USS Allen M. Sumner

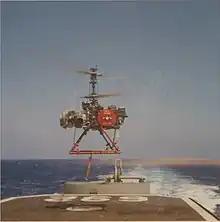
A Gyrodyne QH-50 DASH drone hovering over "Allen M. Sumner"'s flight deck, 1969.

On 7 February 1967, the destroyer departed Mayport on her way to her first and only deployment to the Vietnam war zone. Steaming via the Panama Canal and Hawaii, she arrived in Yokosuka, Japan, on 14 March. Four days later, she got underway for the coast of Vietnam. On her first tour in the Gulf of Tonkin, "Allen M. Sumner" served as "shotgun" (screening ship) for while the nuclear-powered guided missile cruiser served on positive identification radar advisory zone duty in the gulf. She was relieved of that assignment on 5 April to participate in Operation Seadragon, the interdiction of communist waterborne logistics operations. That assignment lasted until 11 April, when she joined the screen of the aircraft carrier for a voyage to Sasebo, Japan. She remained at Sasebo from 15 to 22 April before heading back to the Gulf of Tonkin again in company with "Hancock". Upon her return to Vietnamese waters, "Allen M. Sumner" moved inshore with the Australian cruiser to resume "Sea-dragon" duty and, later, to provide shore bombardment support for marines engaged in Operation Beau Charger, a combined waterborne and airborne amphibious assault conducted near the demilitarized zone late in May.